Boeing 707

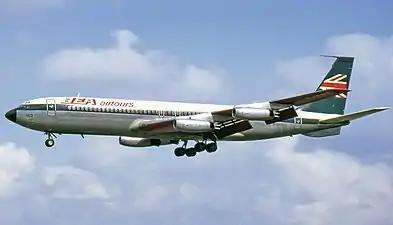
A BEA Airtours -420, powered by Rolls-Royce Conway low-bypass turbofans

Operations of the 707 were threatened by the enactment of international noise regulations in 1985. Shannon Engineering of Seattle developed a hush kit with funding from Tracor, Inc, of Austin, Texas. By the late 1980s, 172 Boeing 707s had been equipped with the Quiet 707 package. Boeing acknowledged that more 707s were in service than before the hush kit was available.